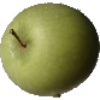
Label: Apple Granny Smith 1